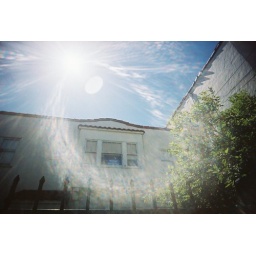
there are a lot of marriage equality signs in windows around here, but this one was particularly beautiful